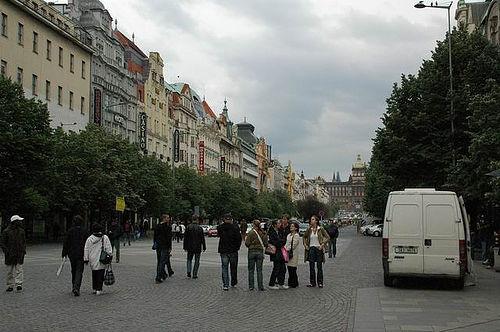
Weather: cloudy or overcast